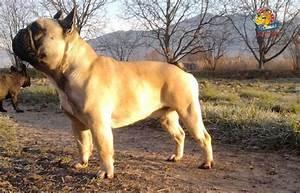
dog